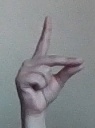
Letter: ta